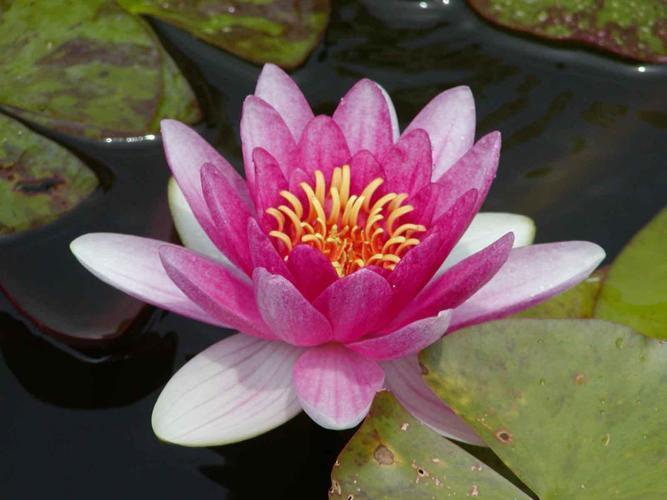
Label: water lily